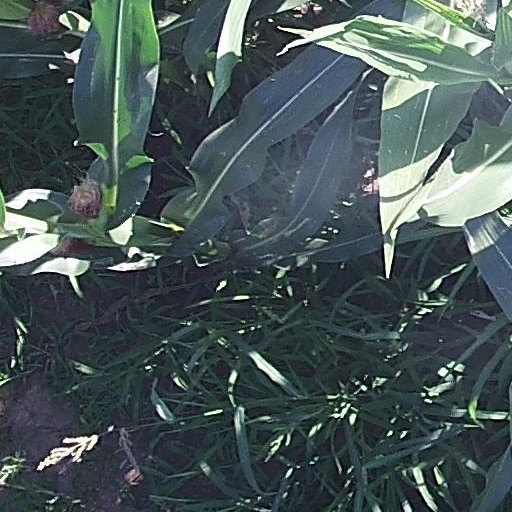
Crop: maize; corn